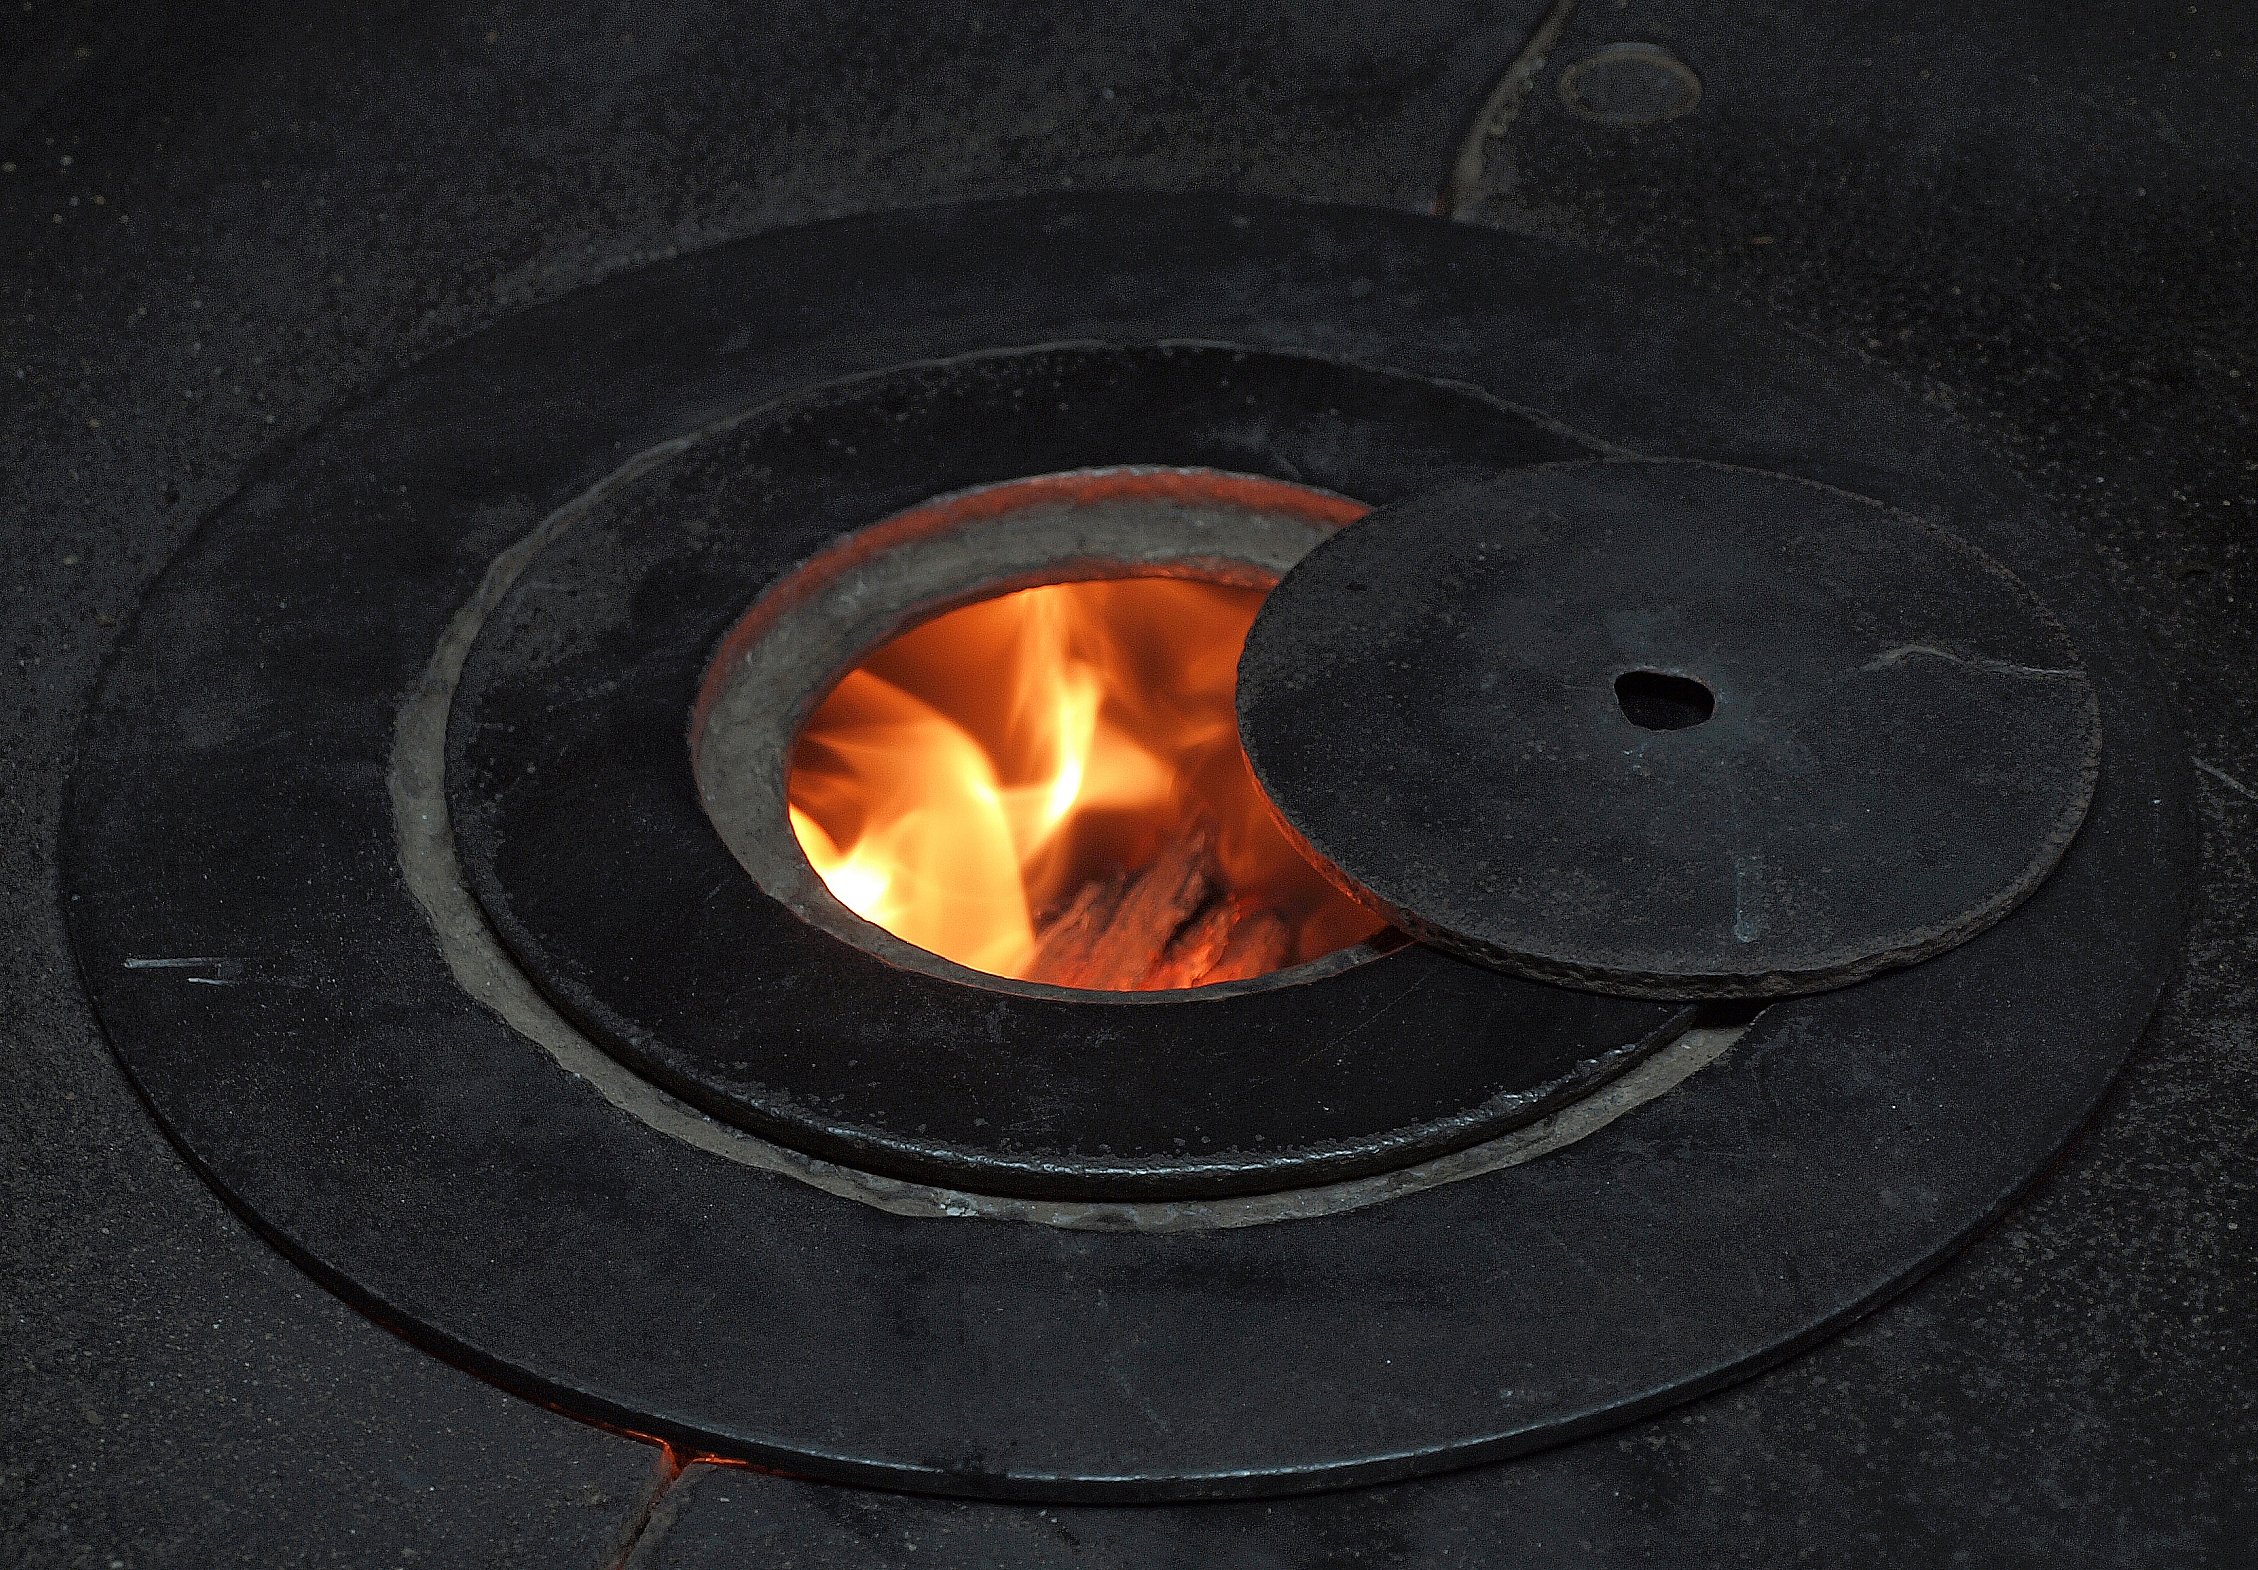
wheel, flame, fire, darkness, lighting, circle, ggl1, varios, some, canoneos500d, ruralgalicia, gramophone record